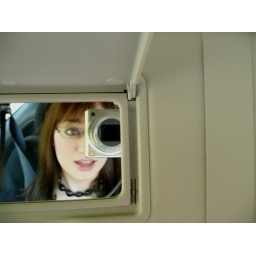
Self portrait in the car mirror 3